Gabe Newell

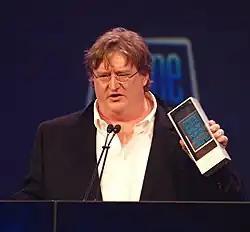
Newell accepting the Pioneer Award at the 2010 Game Developers Conference

In 2007, Newell expressed his displeasure over developing for game consoles, saying that developing processes for Sony's PlayStation 3 was a "waste of everybody's time". On stage at Sony's keynote at E3 2010, he acknowledged his criticism but discussed the open nature of the PlayStation 3 and announced a port of "Portal 2", remarking that with Steamworks support it would be the best version for any console. Newell also criticized the Xbox Live service, referring to it as a "train wreck", and Windows 8, calling it a threat to the open nature of PC gaming. At the 2013 LinuxCon, Newell said the Linux operating system and open source development were "the future of gaming". He accused the proprietary systems of companies such as Microsoft and Apple of stifling innovation through slow certification processes.